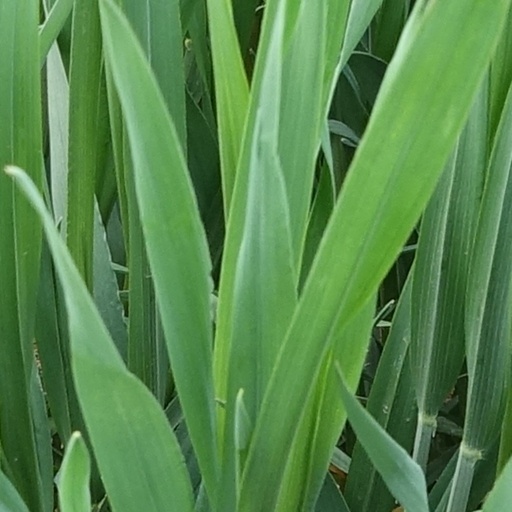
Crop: wheat